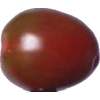
Label: tomato_cherry_maroon